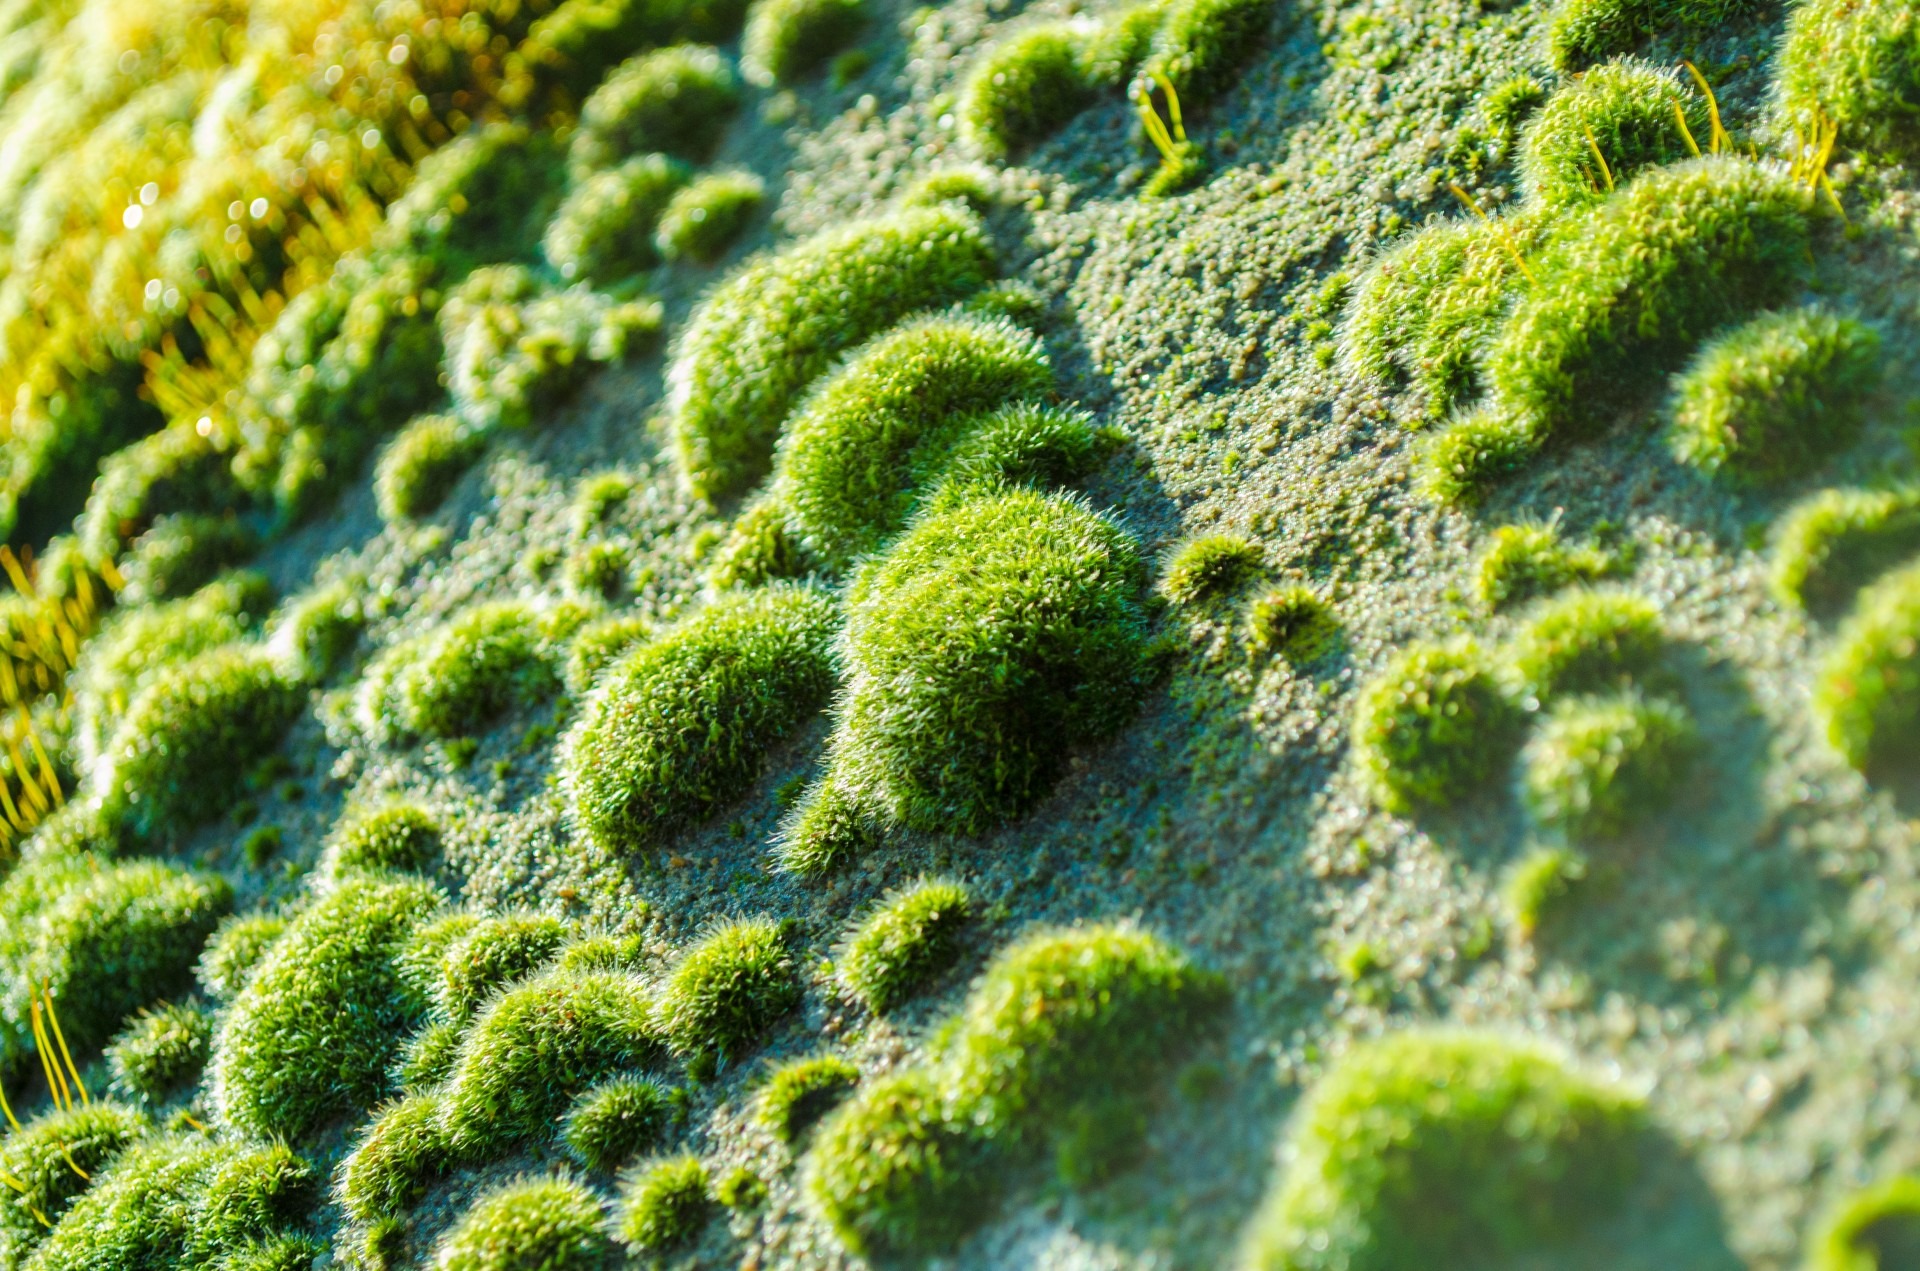
nature, grass, outdoor, plant, leaf, flower, wet, summer, moss, floral, spring, green, biology, natural, seaweed, park, weather, fresh, botany, flora, coral, coral reef, life, ecology, reef, background, algae, vegetation, soft, organic, macro photography, green algae, land plant, non vascular land plant